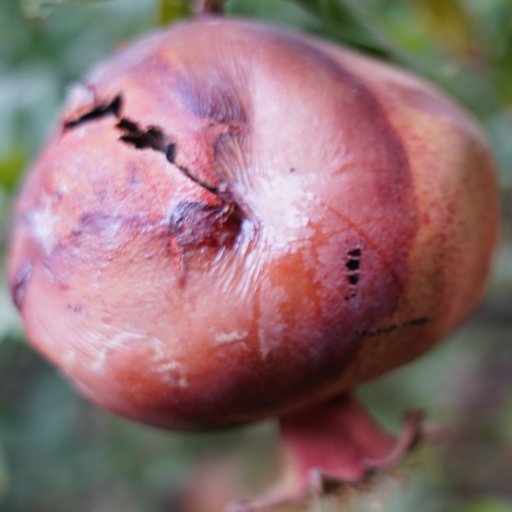
Label: Ectomyelois ceratoniae